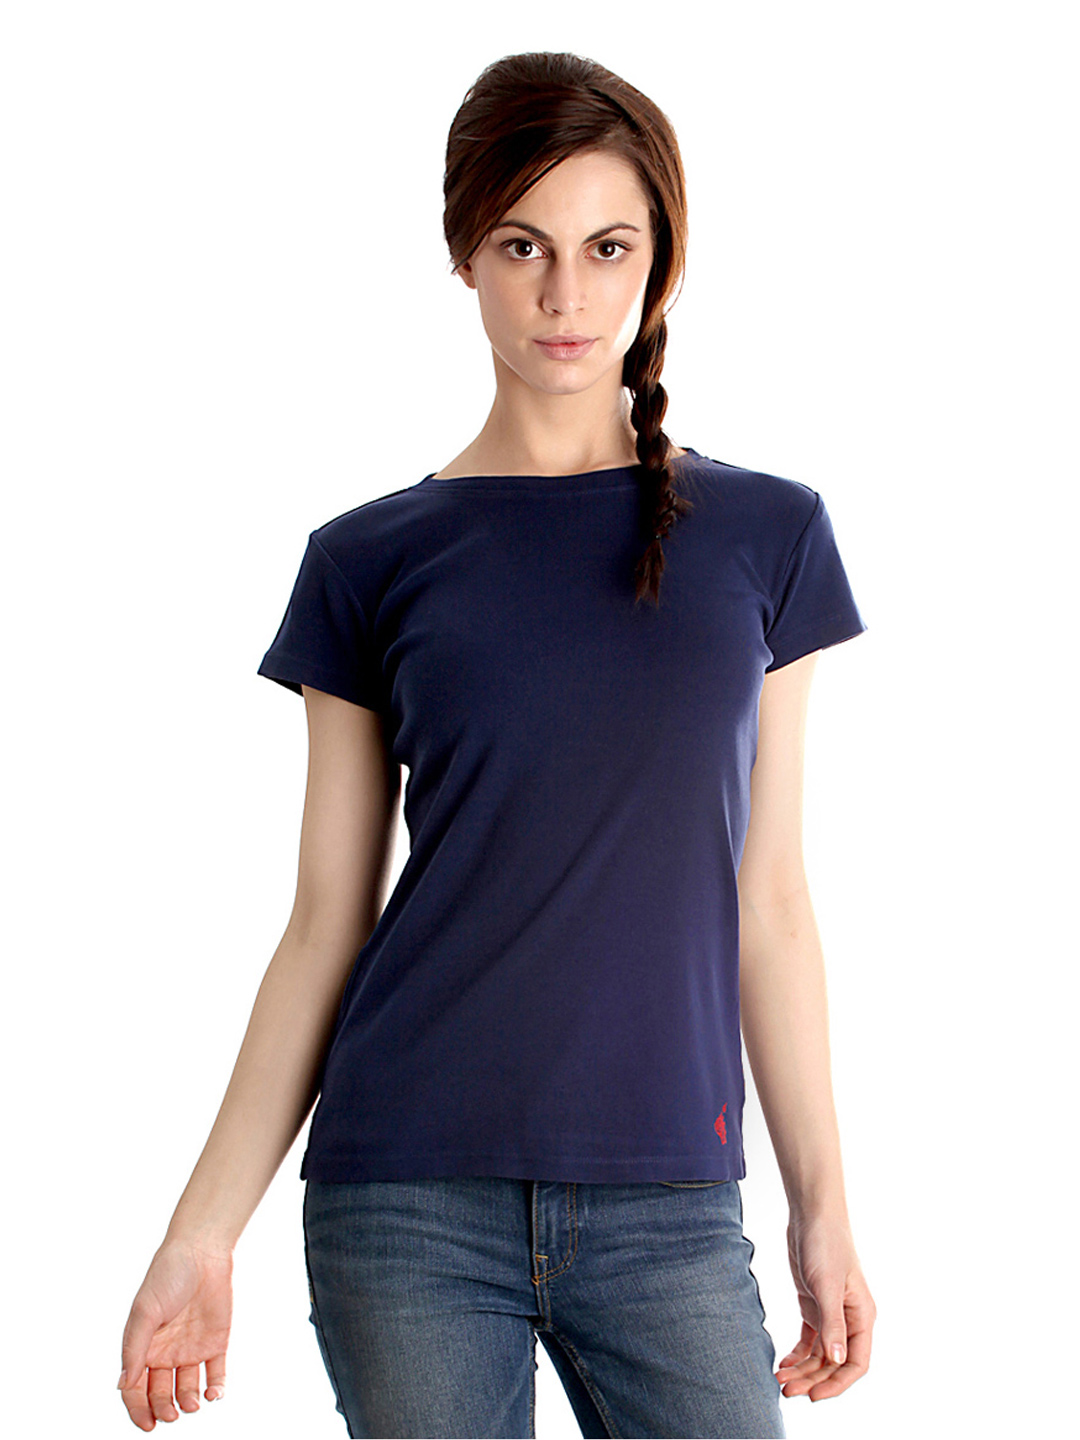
Femella Women Navy Blue T-shirt
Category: Apparel / Topwear / Tshirts
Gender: Women
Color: Navy Blue
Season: Summer 2012
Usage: Casual